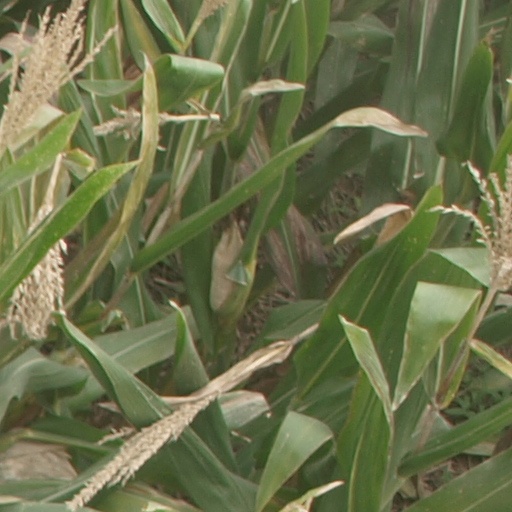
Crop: maize; corn